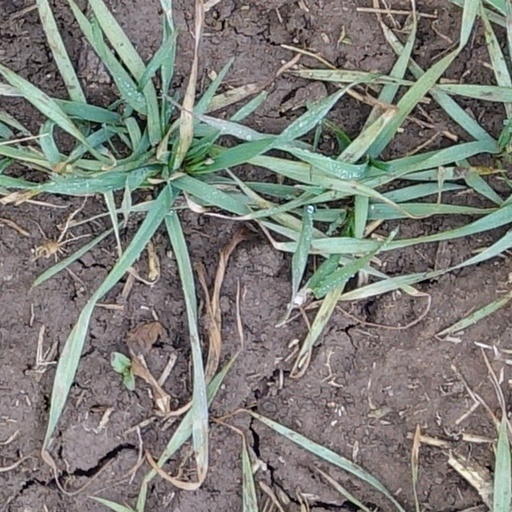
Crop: wheat